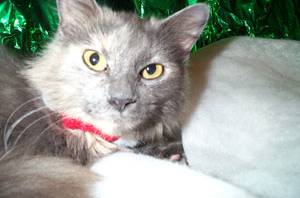
Label: cat